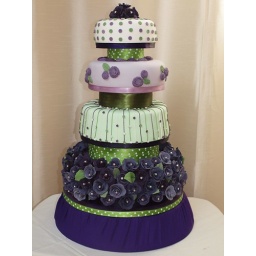
&amp;quot;Cathy&amp;quot; wedding cake , this time done in purple and green